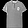
Label: T - shirt / top